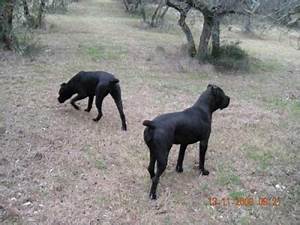
Label: cane